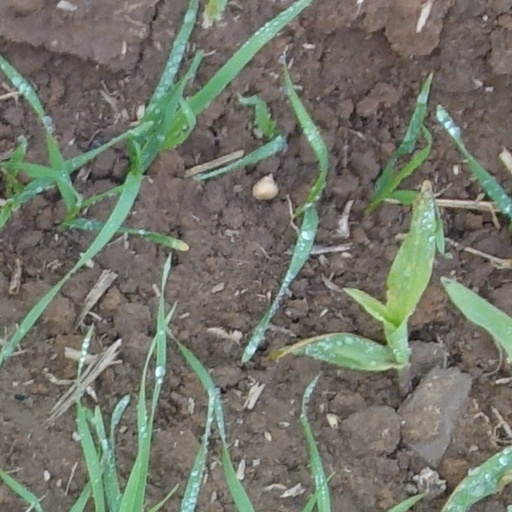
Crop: wheat